Sir William ffolkes, 3rd Baronet

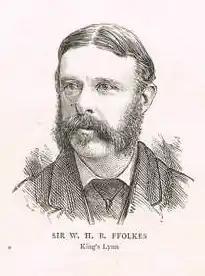
ffolkes in 1880

Sir William Hovell Browne ffolkes, 3rd Baronet (21 November 1847 – 9 May 1912) was an English Liberal politician who sat in the House of Commons from 1880 to 1885.